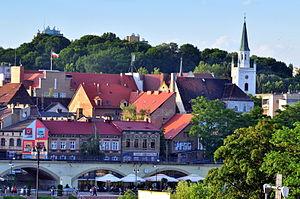
La voïvodie de Lubusz est une des seize régions administratives de la Pologne. Gorzów Wielkopolski est le chef-lieu de la voïvodie et Zielona Góra est le siège de la diétine régionale.